Handgun

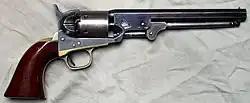
Colt Navy Mod 1851, cal .36

In 1836, Samuel Colt patented the Colt Paterson, the first practical mass-produced revolver. It uses a revolving cylinder with multiple chambers aligned with a single, stationary barrel. Initially, this 5-shot revolver was produced in .28 caliber, with a .36 caliber model following a year later. As originally designed and produced, no loading lever was included with the revolver; a user had to partially disassemble the revolver to re-load it. Starting in 1839, a reloading lever and a capping window were incorporated into the design, allowing reloading without requiring partial disassembly of the revolver. This loading lever and capping window design change was also incorporated into most Colt Paterson revolvers that had been produced from 1836 until 1839. Unlike later revolvers, a folding trigger was incorporated into the Colt Paterson. The trigger only became visible upon cocking the hammer.